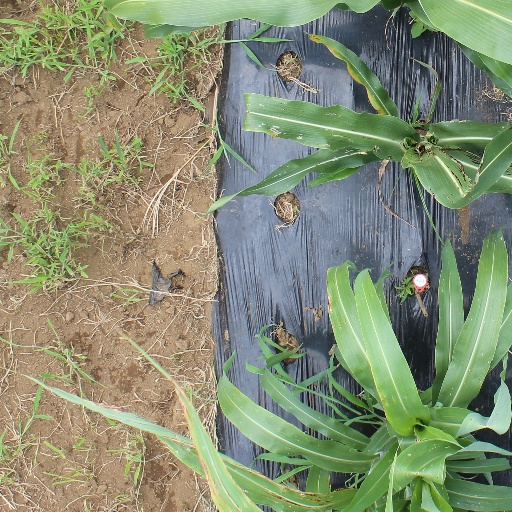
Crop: sorghum